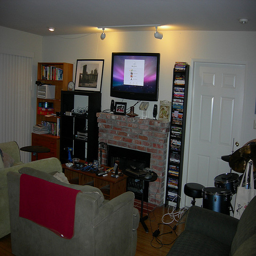
A cramped but cozy living room has a wide screen TV hanging above the brick fireplace.
Flat panel display over brick fireplace and below ceiling track lights.
The entertainment room includes a television, instruments, game systems, and movies.
A flat screen TV mounted to a wall above a fire place.
A living room has an old brick fireplace.